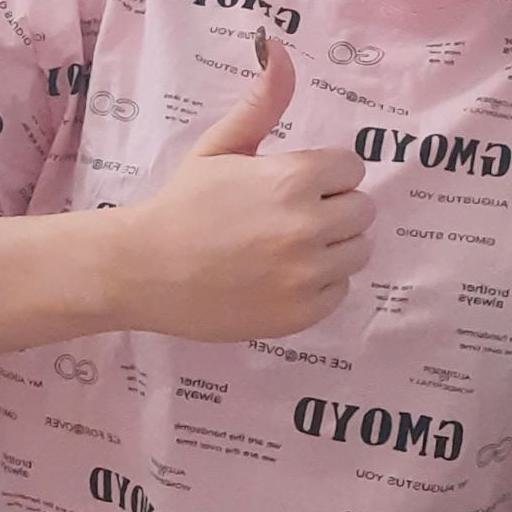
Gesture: like